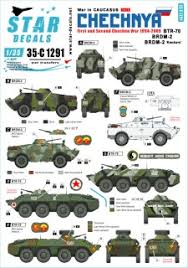
Label: BTR